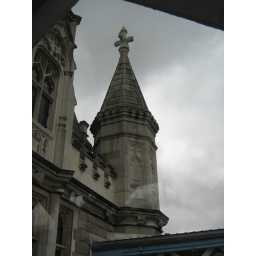
The artistry in stone on Tower Bridge continues right to the top of the bridge towers.